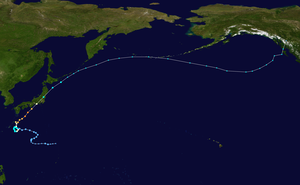
La saison cyclonique 2011 n'a pas de date spécifique de début ou de fin selon la définition de l'Organisation météorologique mondiale. Cependant, les cyclones dans ce bassin montrent un double pic d'activité en mai et en novembre.
Le typhon Roke est un cyclone tropical qui s'est formé le 8 septembre 2011 dans l'océan Pacifique et s'est dissipé le 22 septembre 2011, après avoir frappé le Japon et la Russie.